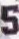
Number: 5